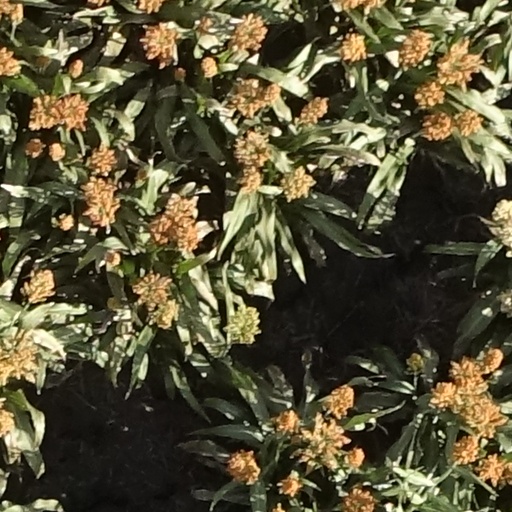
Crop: sorghum